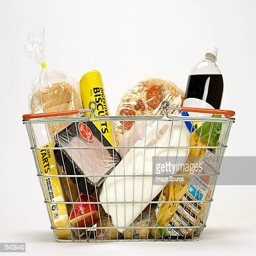
food in a shopping basket